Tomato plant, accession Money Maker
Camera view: horizontal (90 deg, fisheye); turntable rotation: 30 degrees
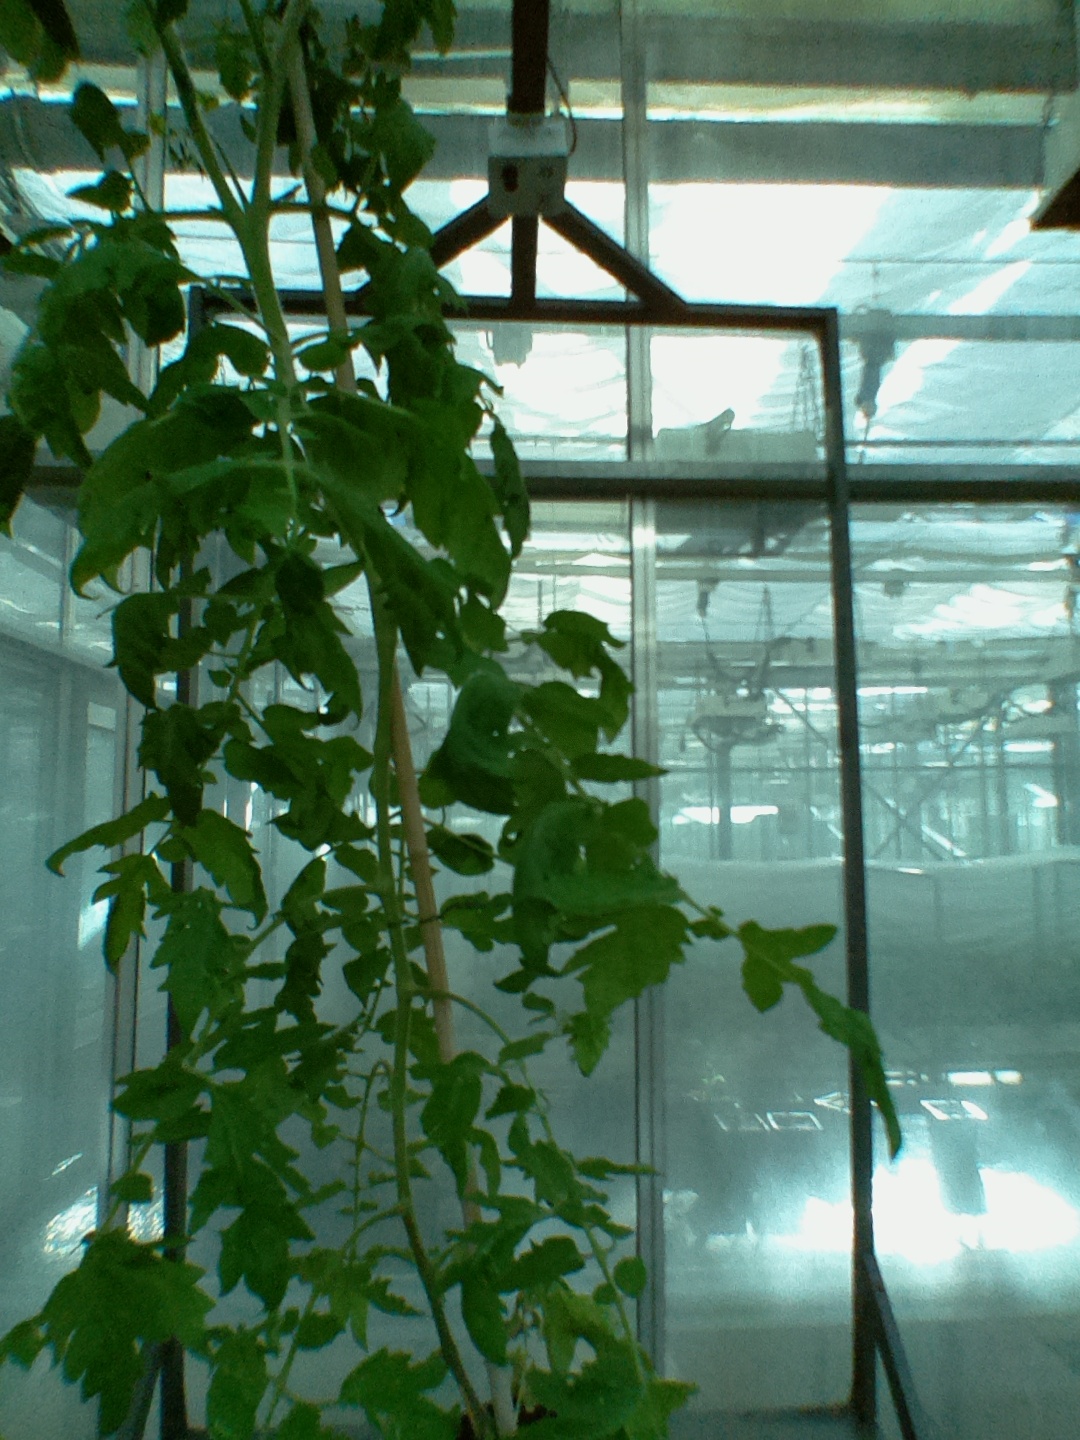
BBCH growth stage 62: 20%-30% of flowers open